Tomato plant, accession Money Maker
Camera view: tilt-top (135 deg); turntable rotation: 0 degrees
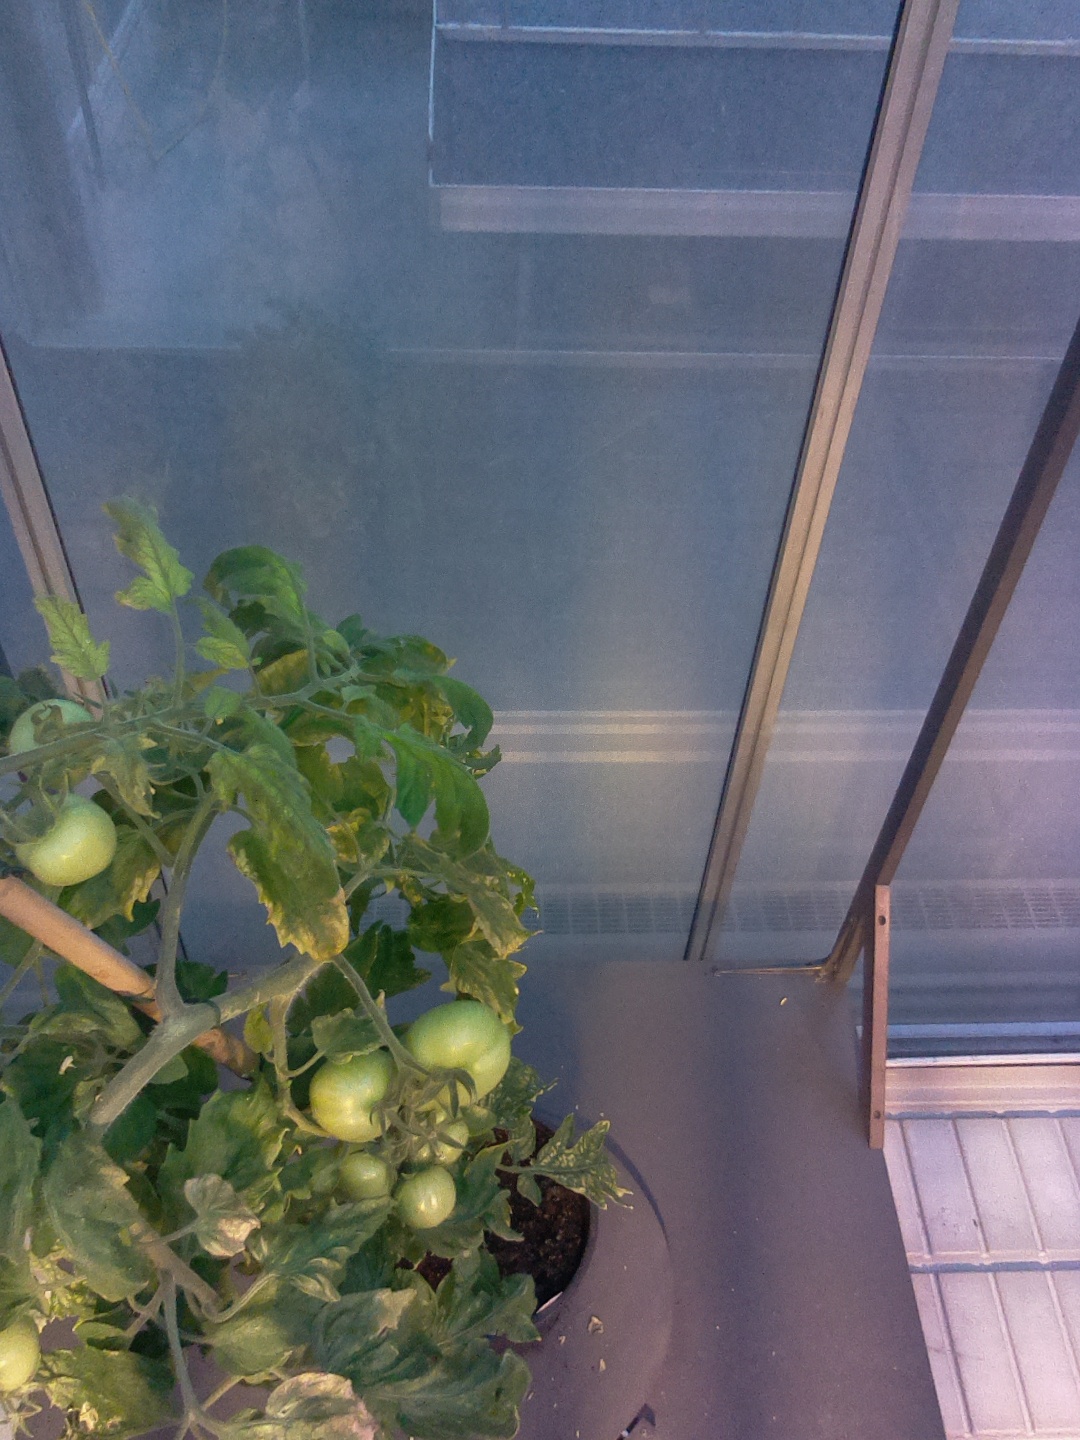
BBCH growth stage 79: 90% -100% of final fruit size